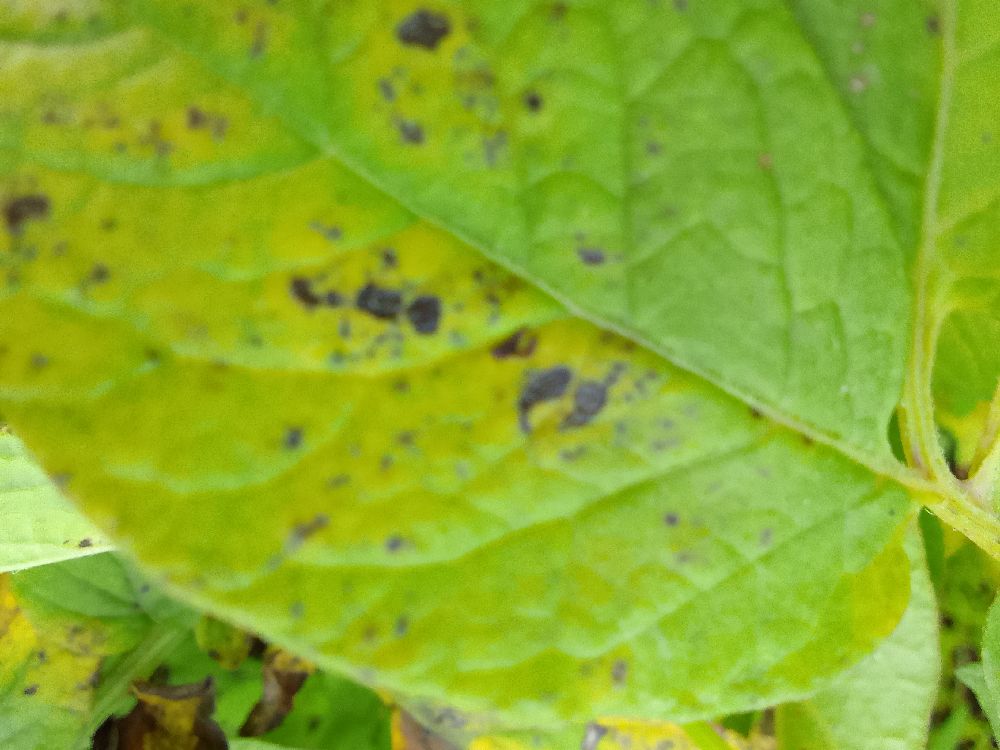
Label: Early blight